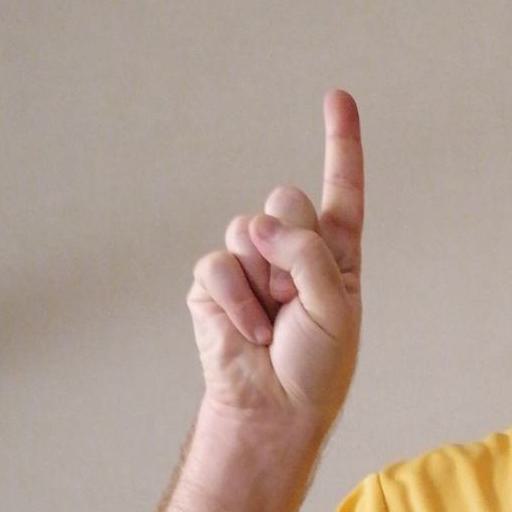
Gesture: one